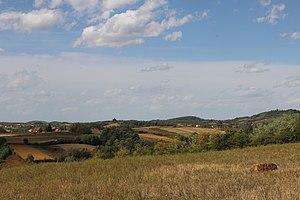
Blizonje est un village de Serbie situé sur le territoire de la Ville de Valjevo, district de Kolubara. Au recensement de 2011, il comptait 293 habitants.